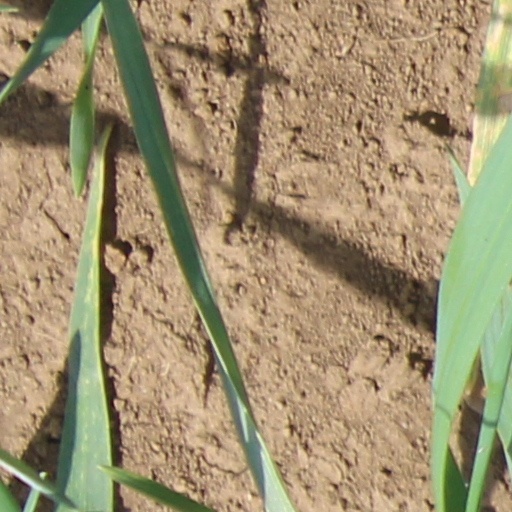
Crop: wheat